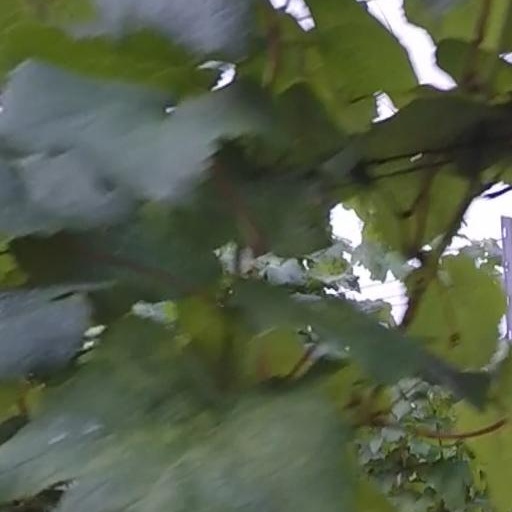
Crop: grape